Alfred Booth and Company

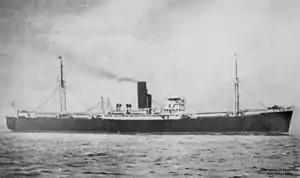
The cargo steamship was launched in 1934 and sunk in 1939

Alfred Booth & Co diversified into civil engineering, and in 1919 it bought the Unit Construction Company from Crittall. Booths lost one ship in peacetime between the two World Wars, when the "Gregory" ran aground and was wrecked. The company introduced passenger cruises, advertising "1,000 miles up the Amazon"